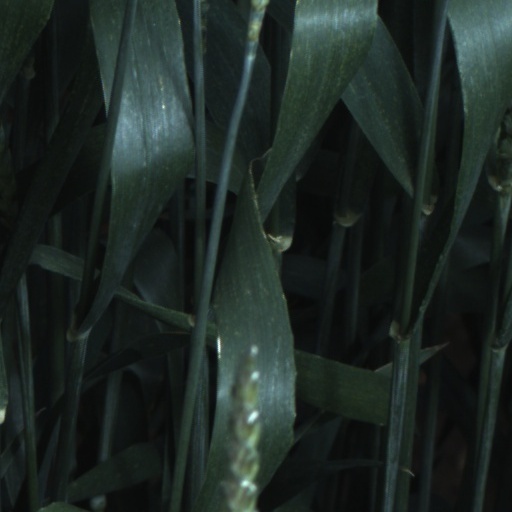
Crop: wheat